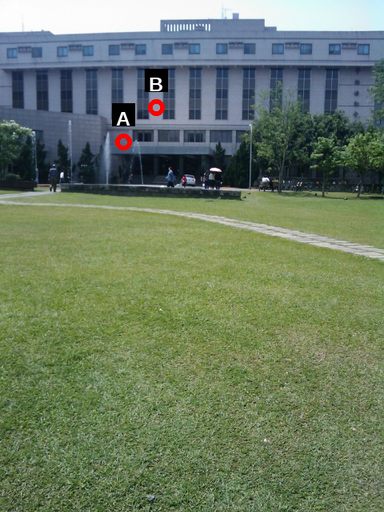
Question: Two points are circled on the image, labeled by A and B beside each circle. Which point is closer to the camera?
Select from the following choices.
(A) A is closer
(B) B is closer
Answer: B